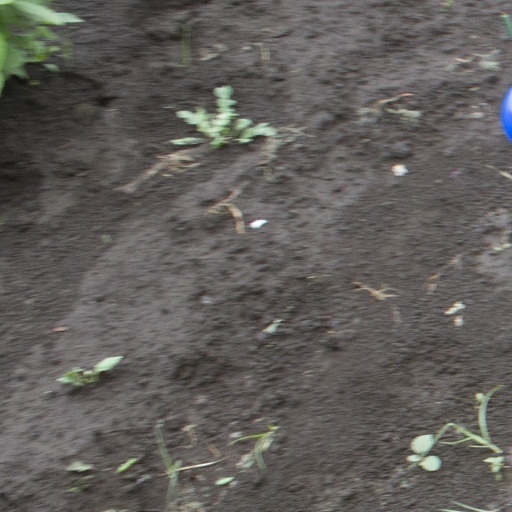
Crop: soybean